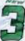
Number: 3